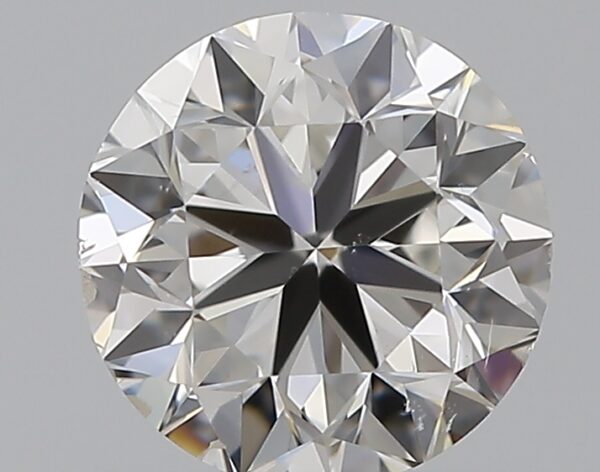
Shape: round
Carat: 0.7
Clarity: SI1
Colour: F
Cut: VG
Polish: EX
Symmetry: VG
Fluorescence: N
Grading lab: GIA
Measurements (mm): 5.46 x 5.53 x 3.56